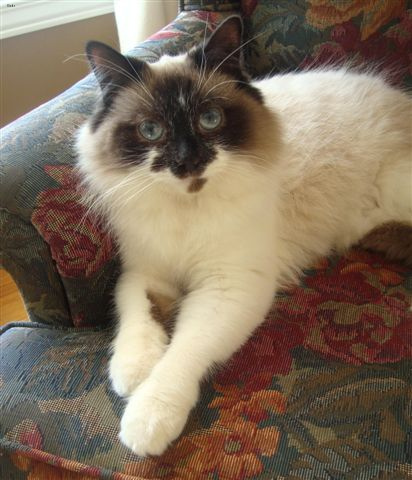
Animal: cat
Breed: Ragdoll